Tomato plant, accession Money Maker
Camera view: horizontal (90 deg, fisheye); turntable rotation: 150 degrees
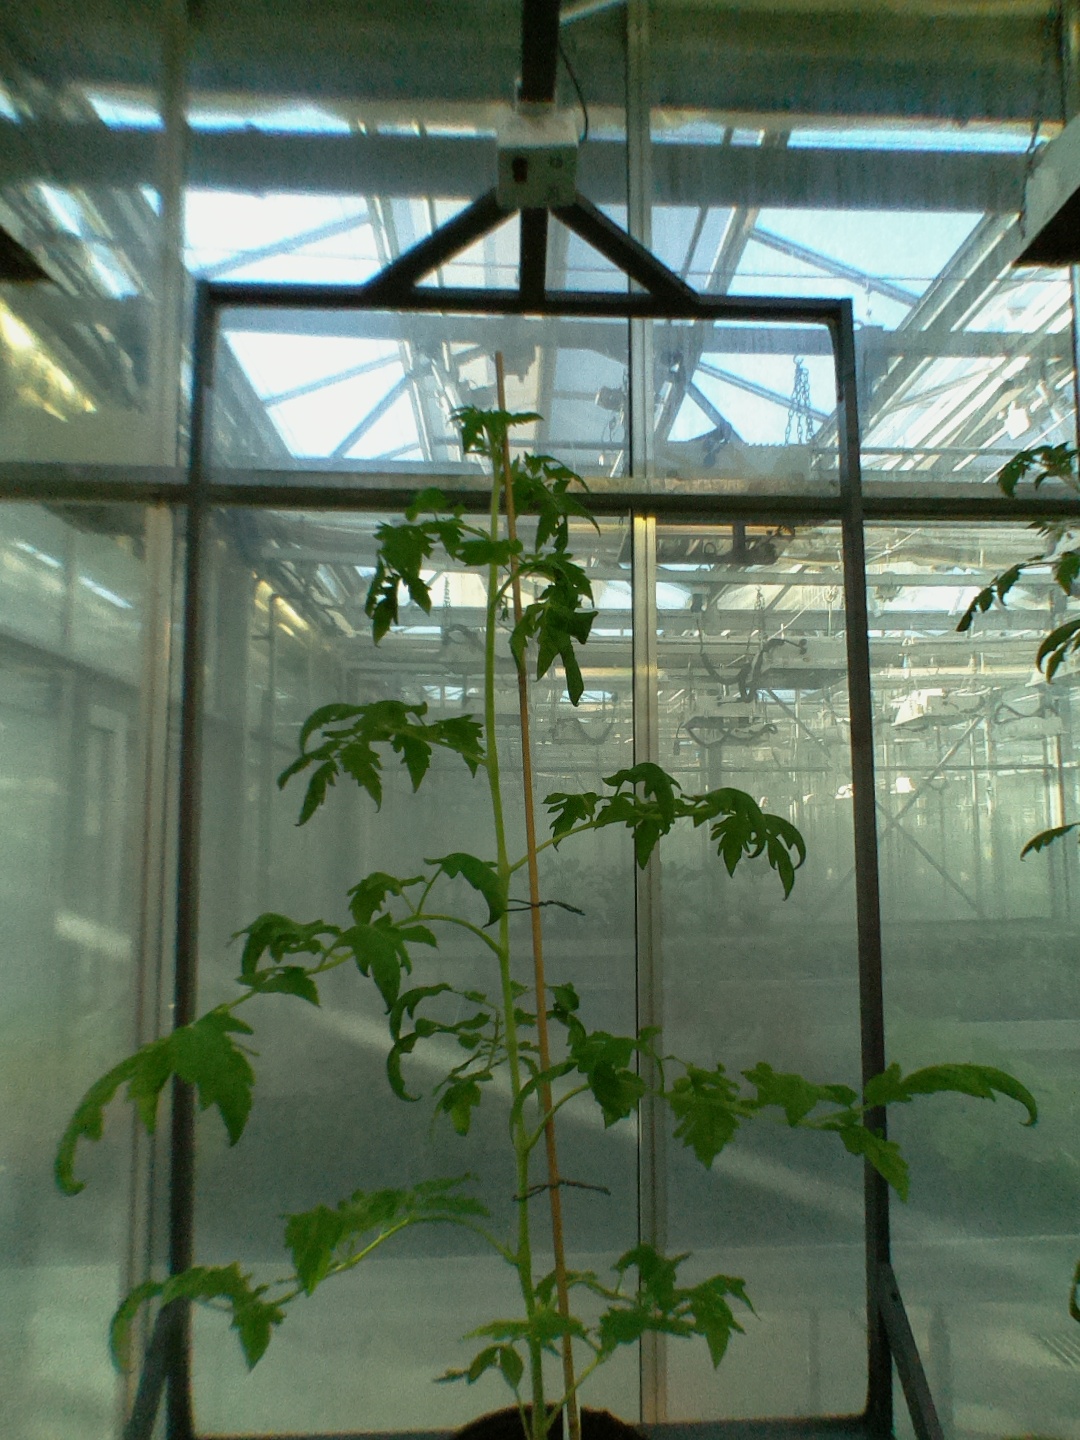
BBCH growth stage 60: First flowers open